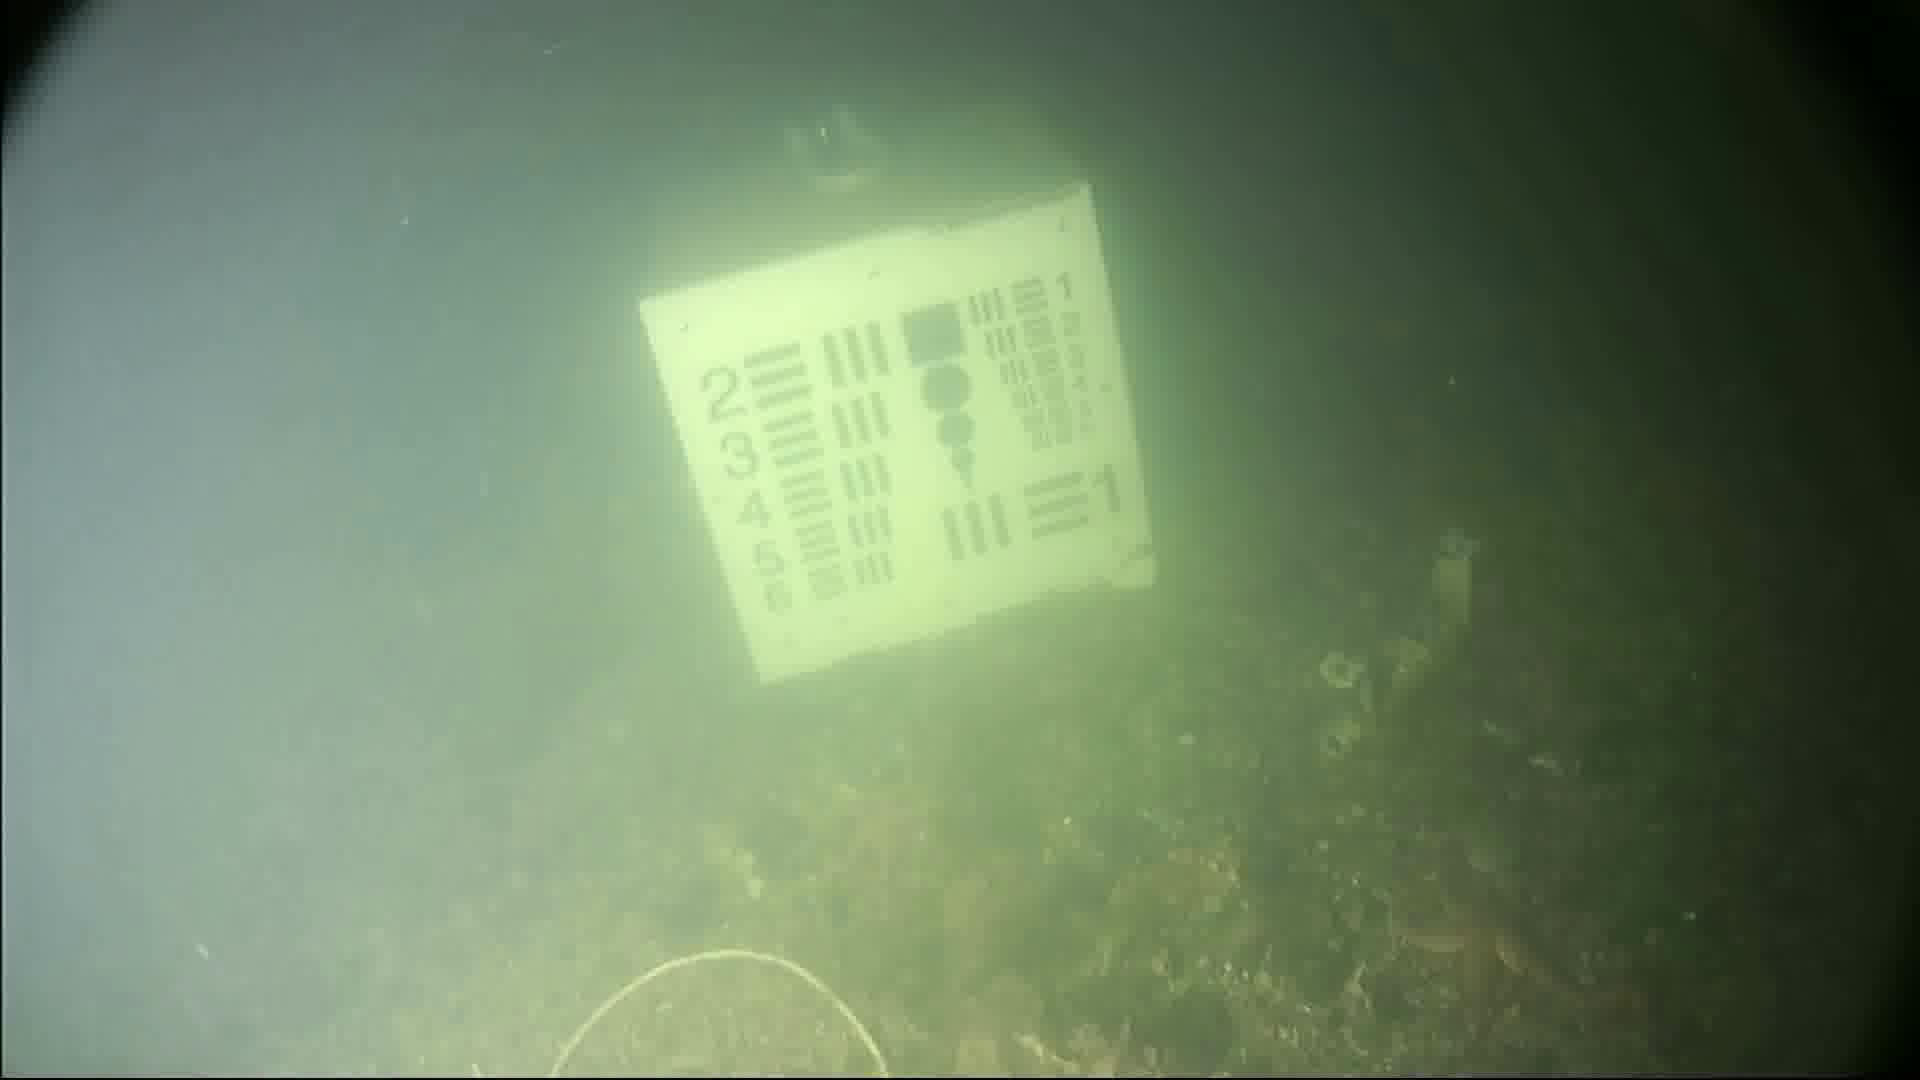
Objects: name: starfish